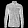
Label: Shirt